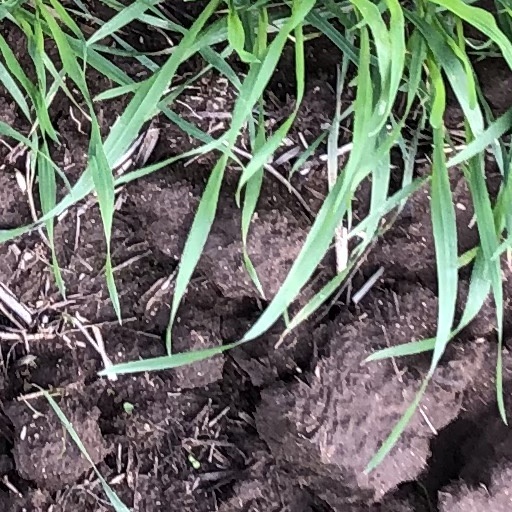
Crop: wheat